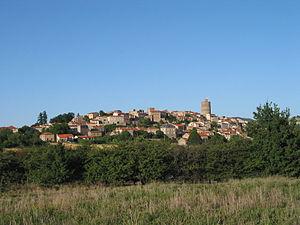
Montpeyroux (Puy-de-Dôme) (France), le village médiéval.
Montpeyroux est une commune française, située dans le département du Puy-de-Dôme, en région d'Auvergne-Rhône-Alpes.
Cet article recense les sites naturels protégés dans le Puy-de-Dôme, en France.